Sherri Tenpenny

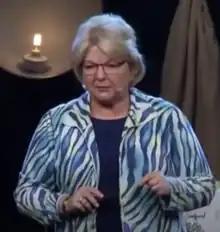
Tenpenny in 2021

Sherri J. Tenpenny is an American anti-vaccination activist and conspiracy theorist who promulgates disproven hypotheses that vaccines cause autism. An osteopathic physician by training, she is the author of four books opposing vaccination. In 2023 the State Medical Board of Ohio indefinitely suspended Tenpenny's medical license for failure to participate in its investigations. Her license was restored in 2024.